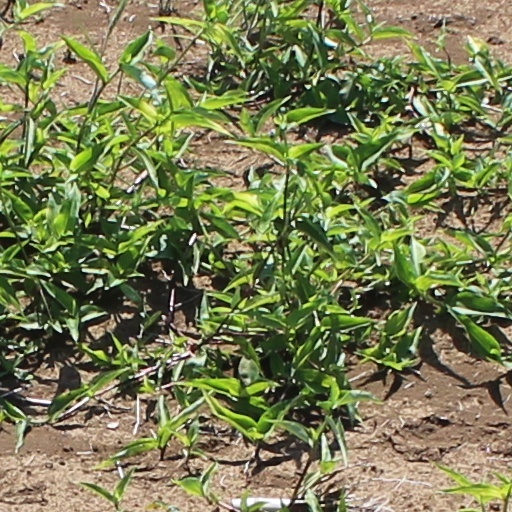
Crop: wheat